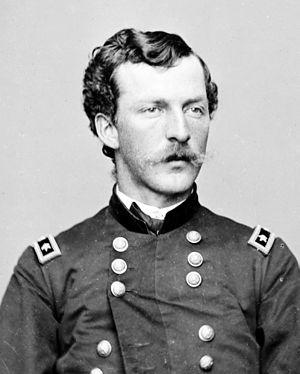
Nelson Appleton Miles était un général américain qui a servi pendant la guerre de Sécession, les guerres indiennes et la guerre hispano-américaine.